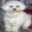
Label: dog